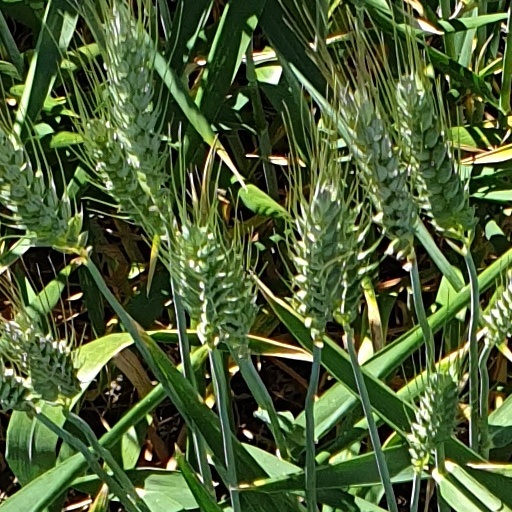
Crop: wheat